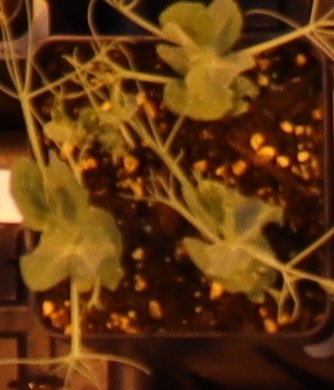
Label: Field Pea